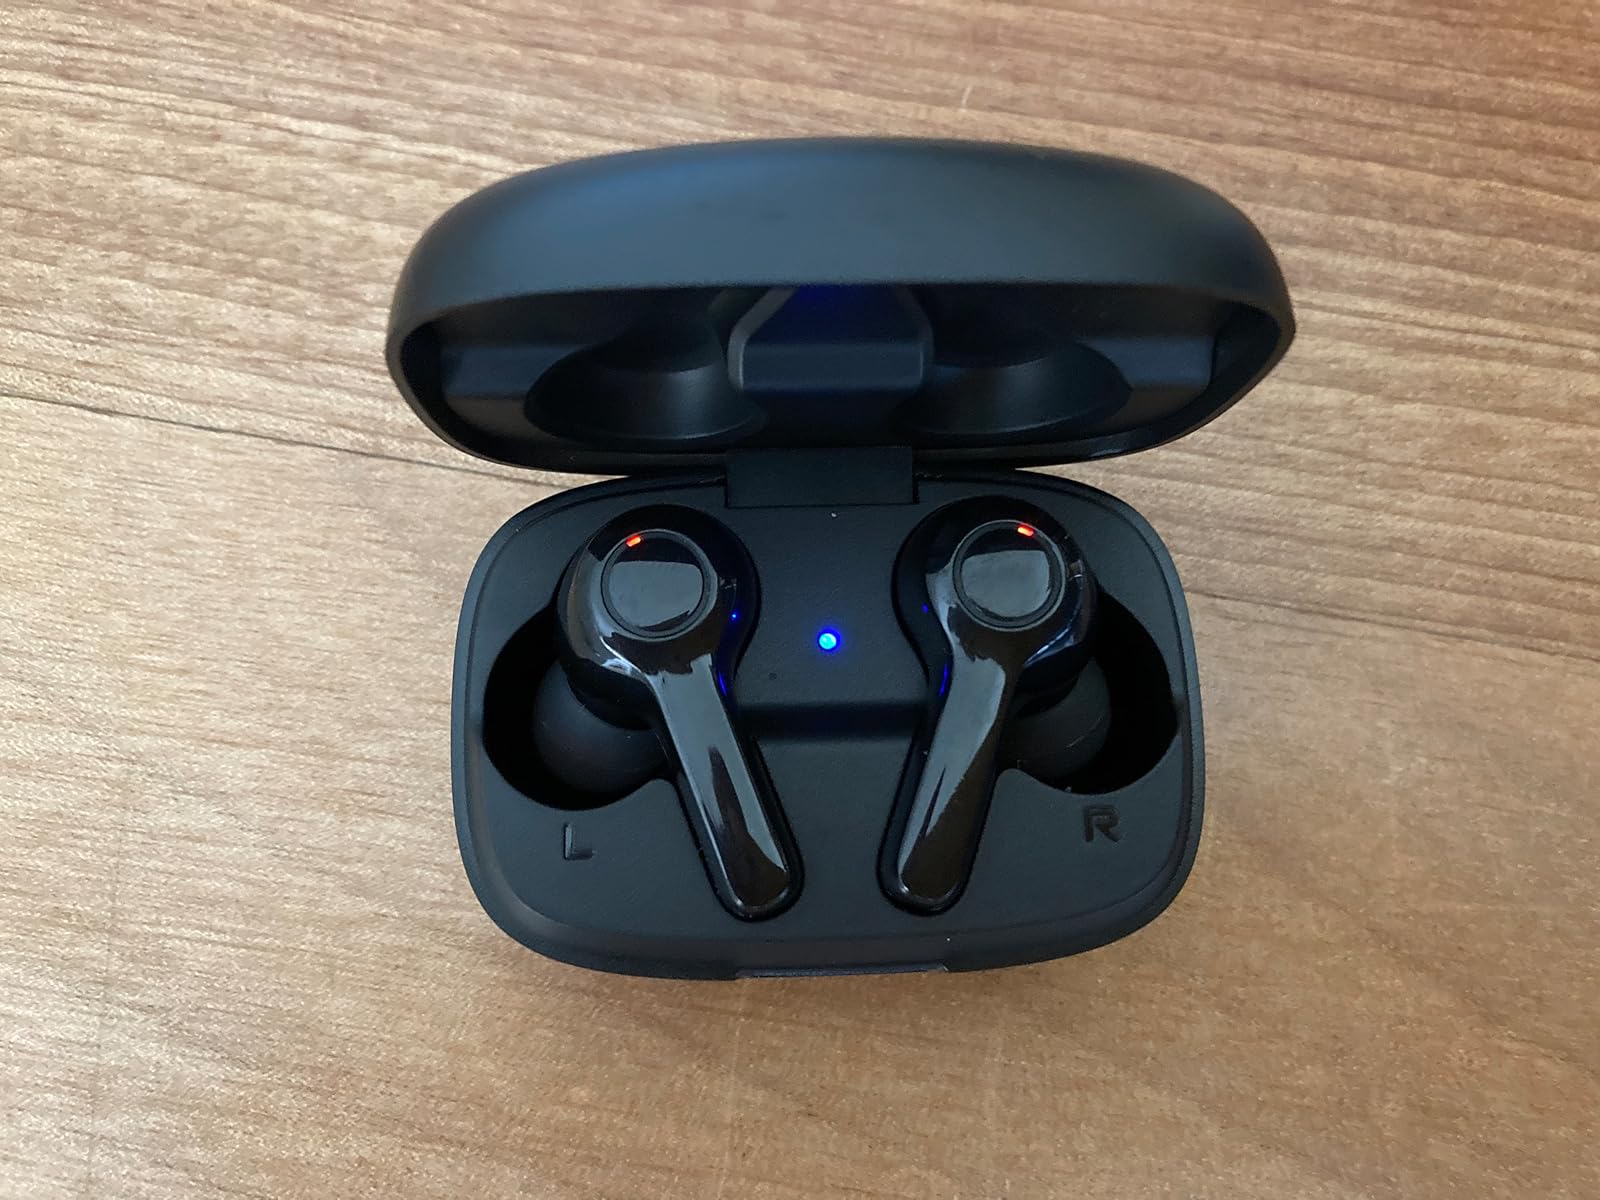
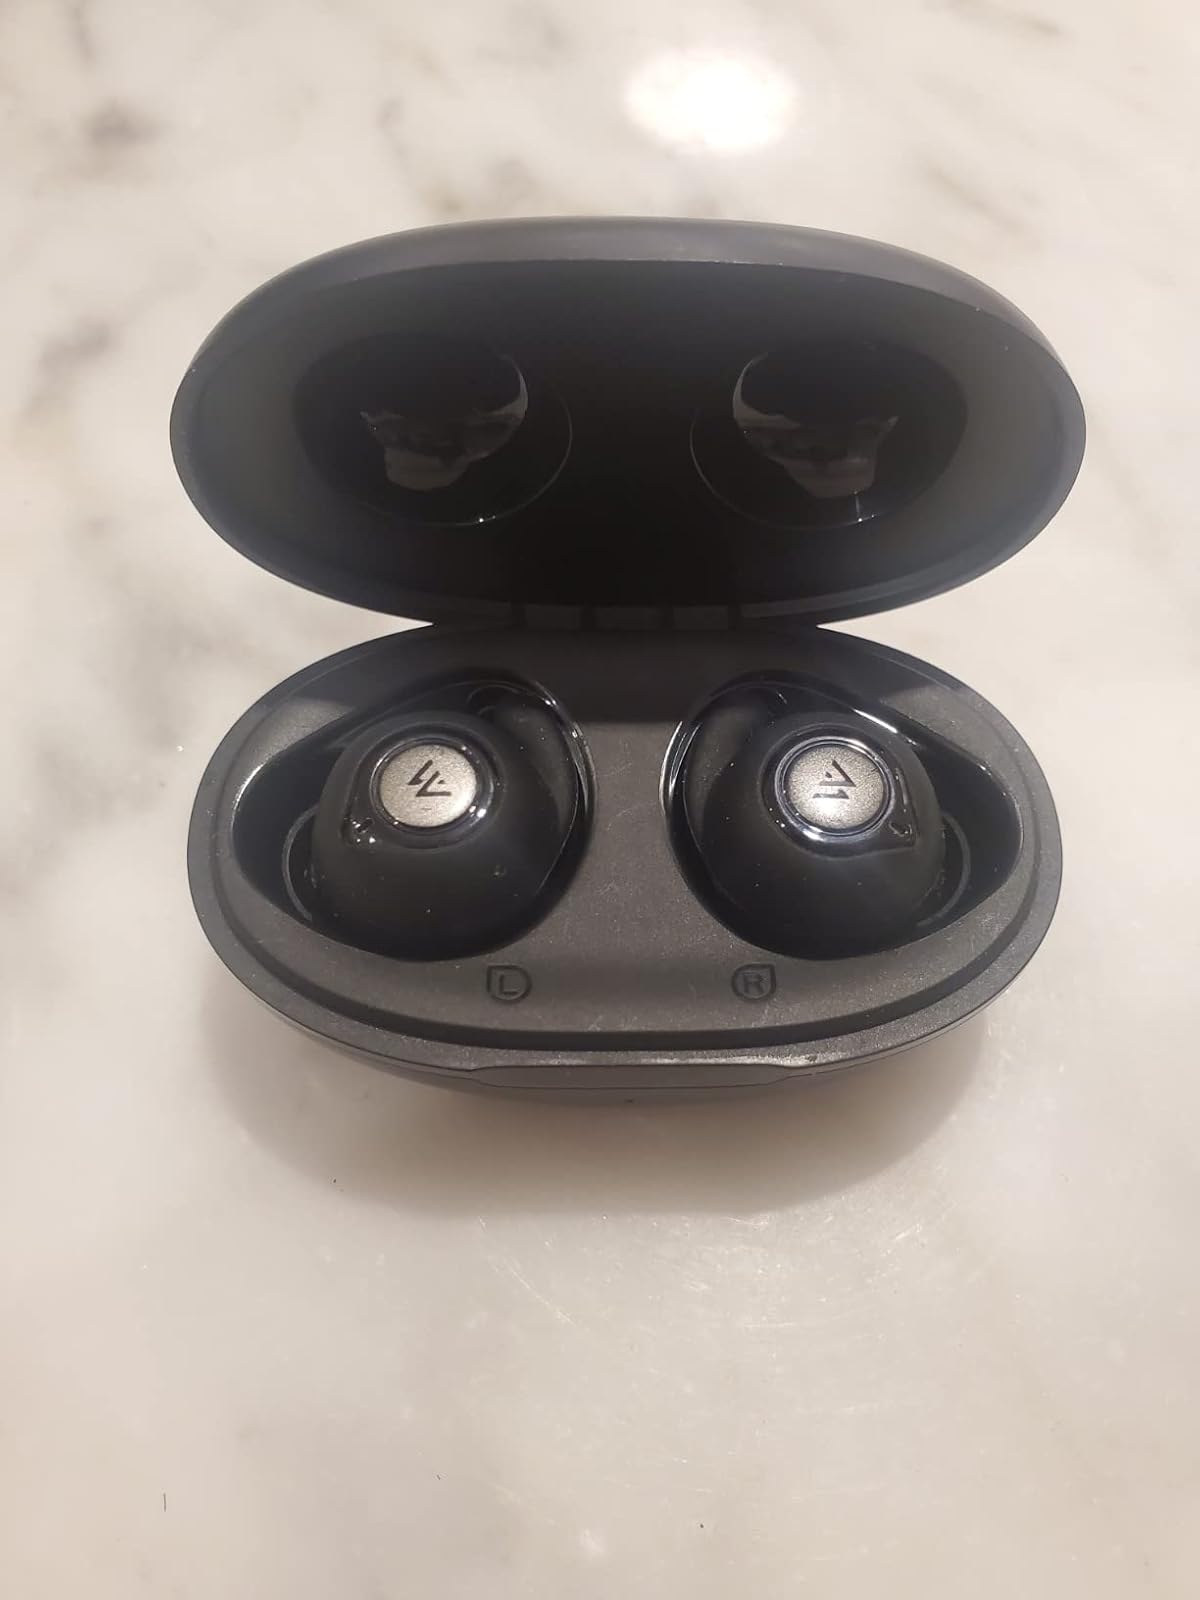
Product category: earbuds
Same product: no